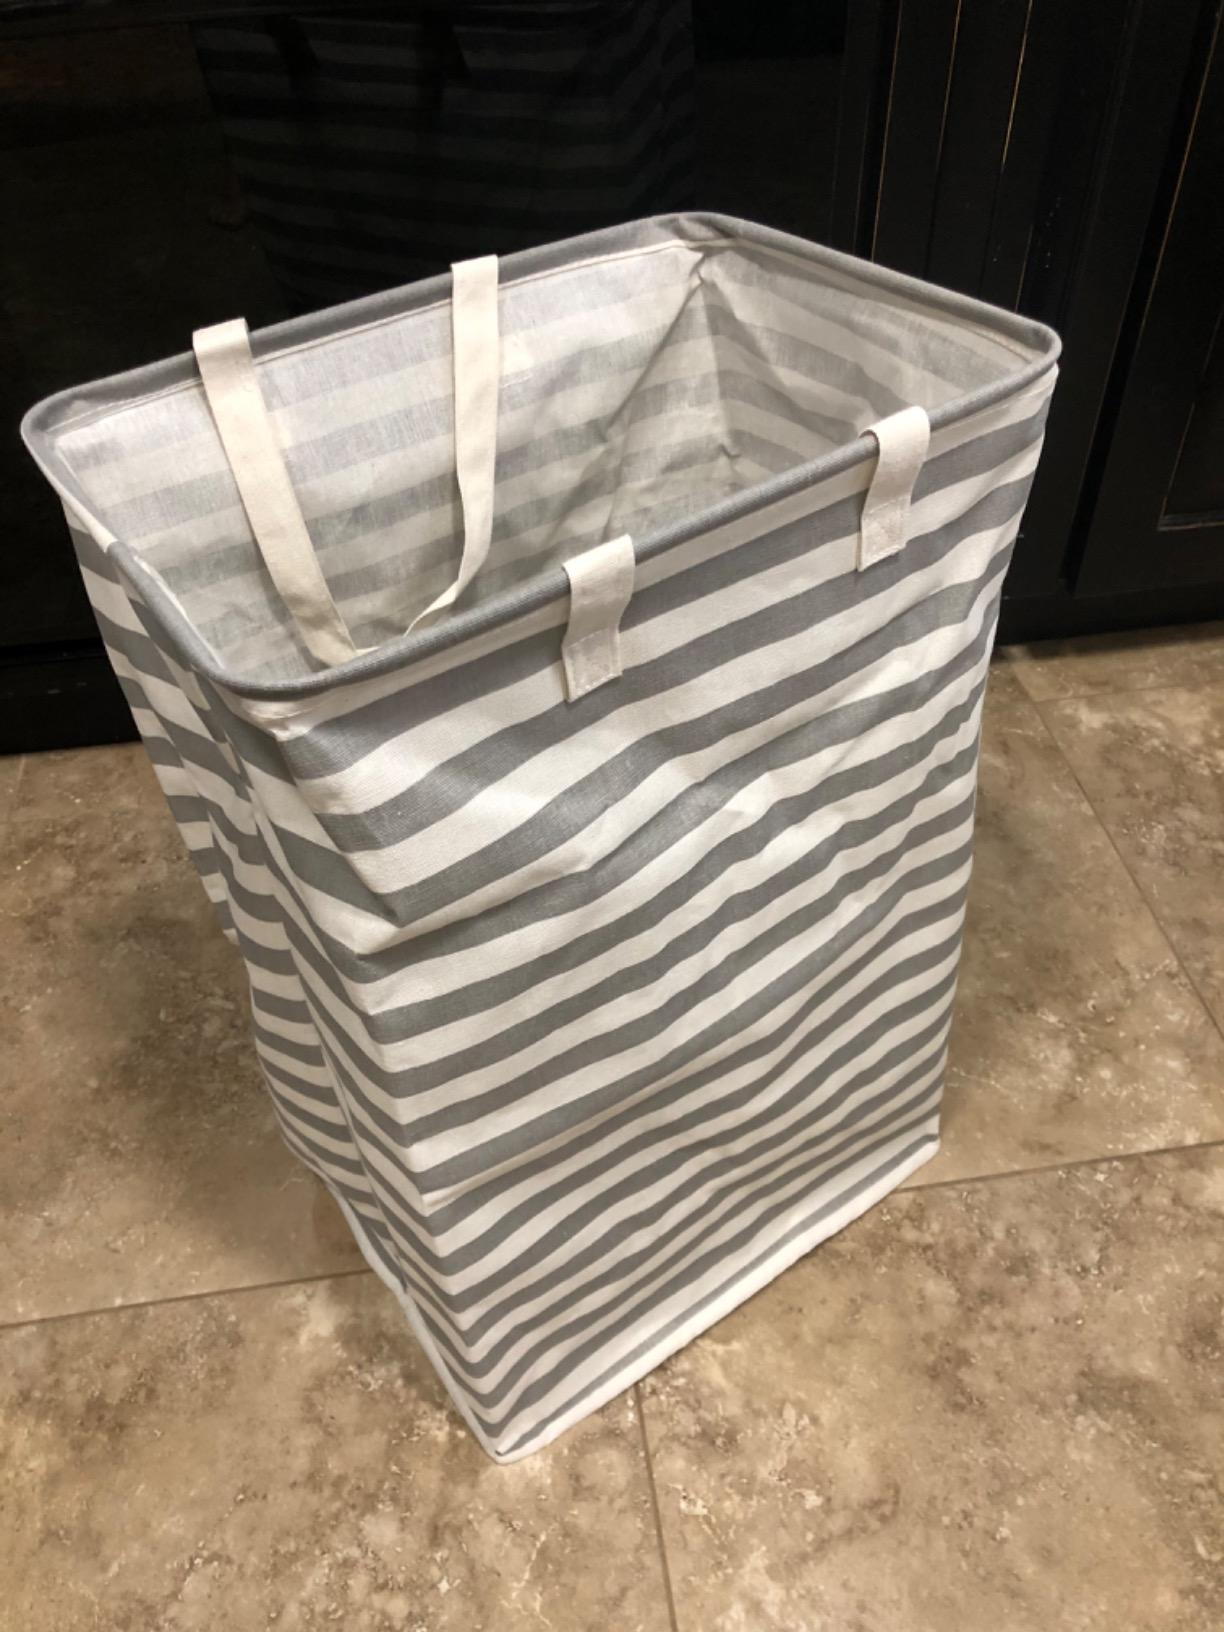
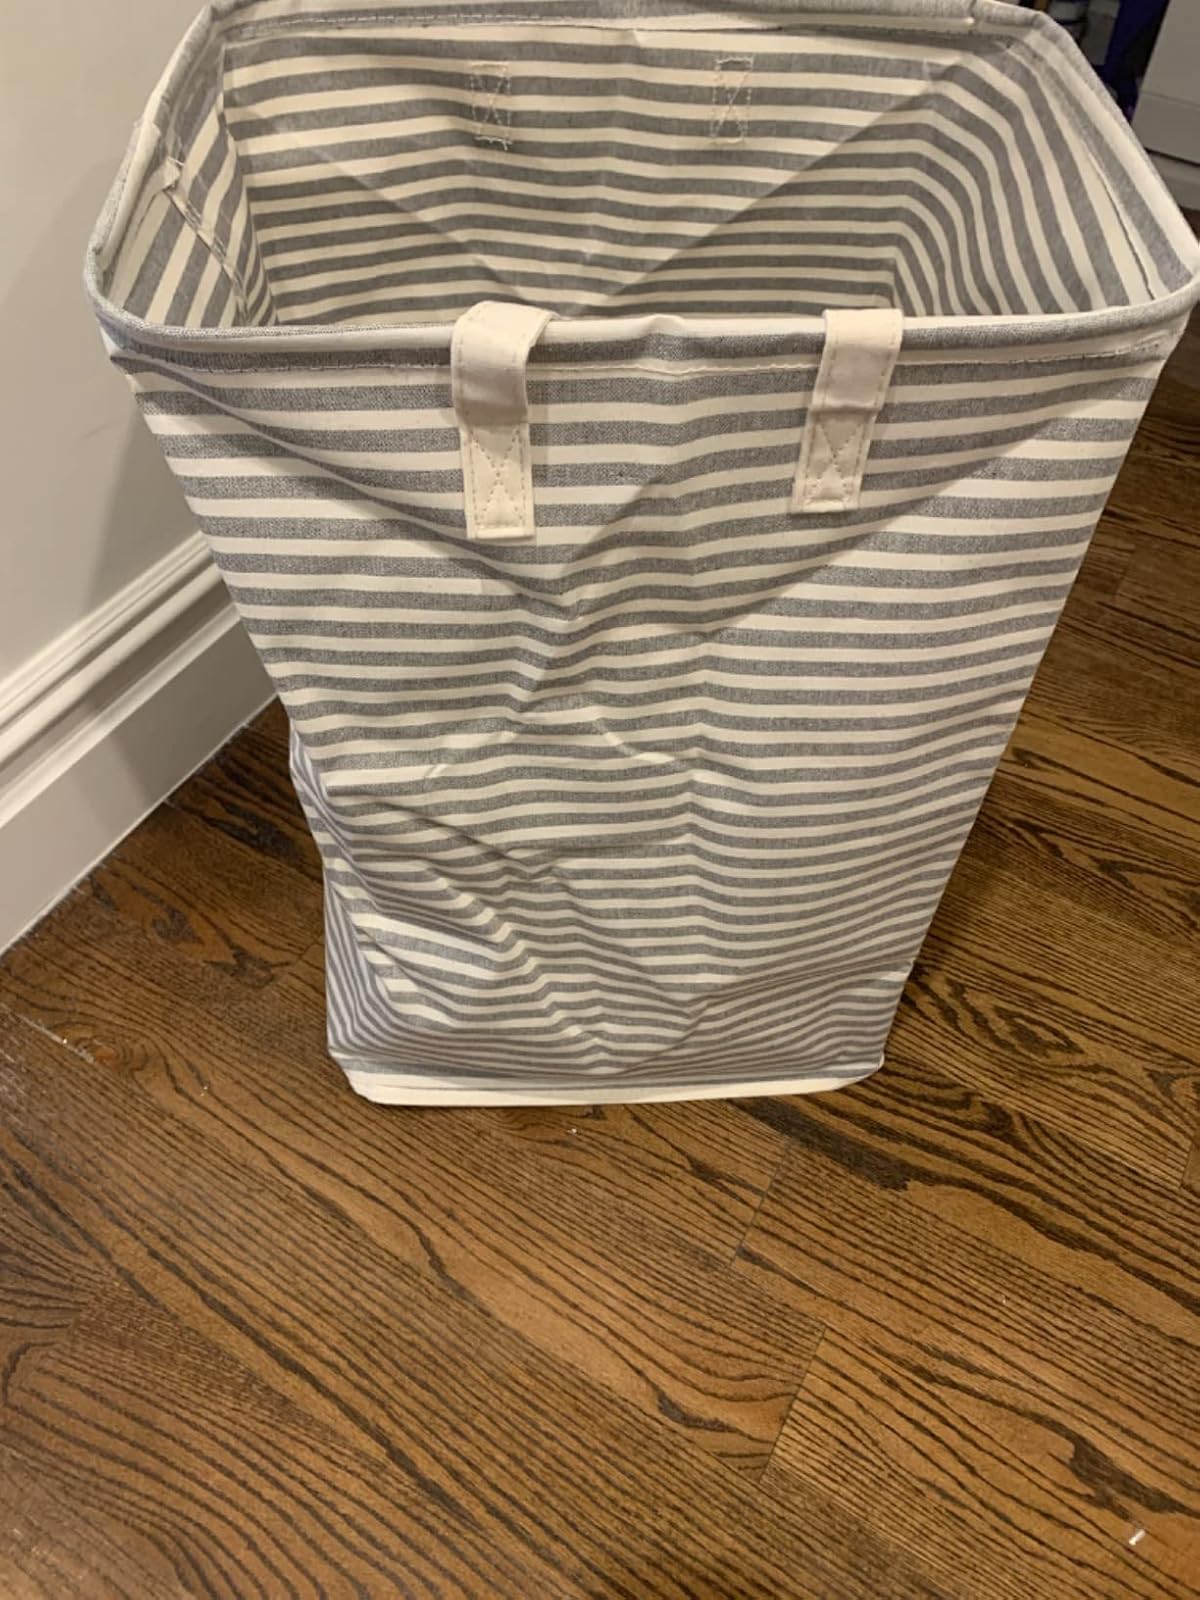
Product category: items_hamper
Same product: no